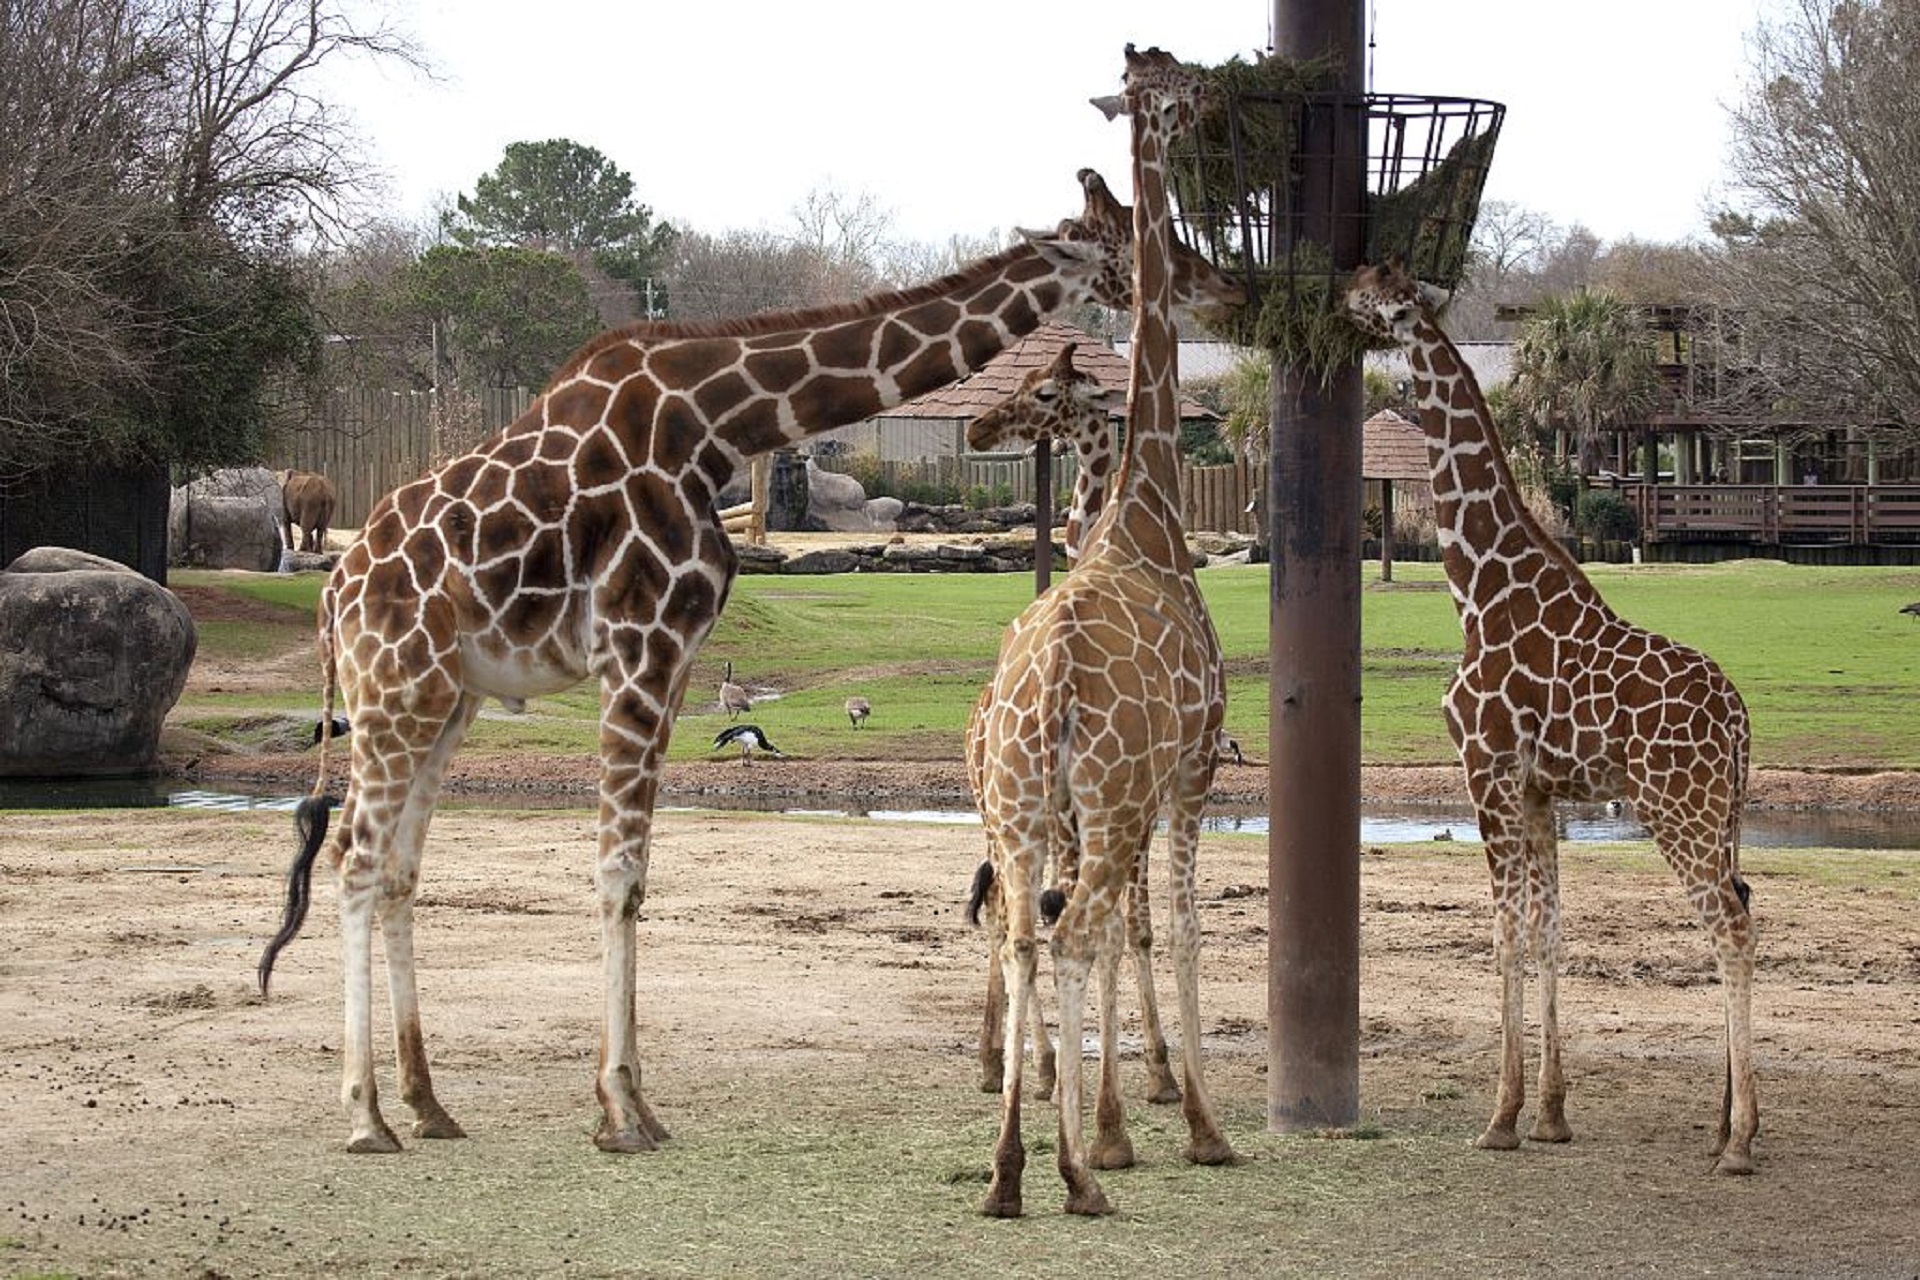
nature, adventure, wildlife, zoo, high, africa, mammal, fauna, savanna, giraffe, feeding, eating, neck, animals, tall, giraffes, safari, giraffidae, reticulated